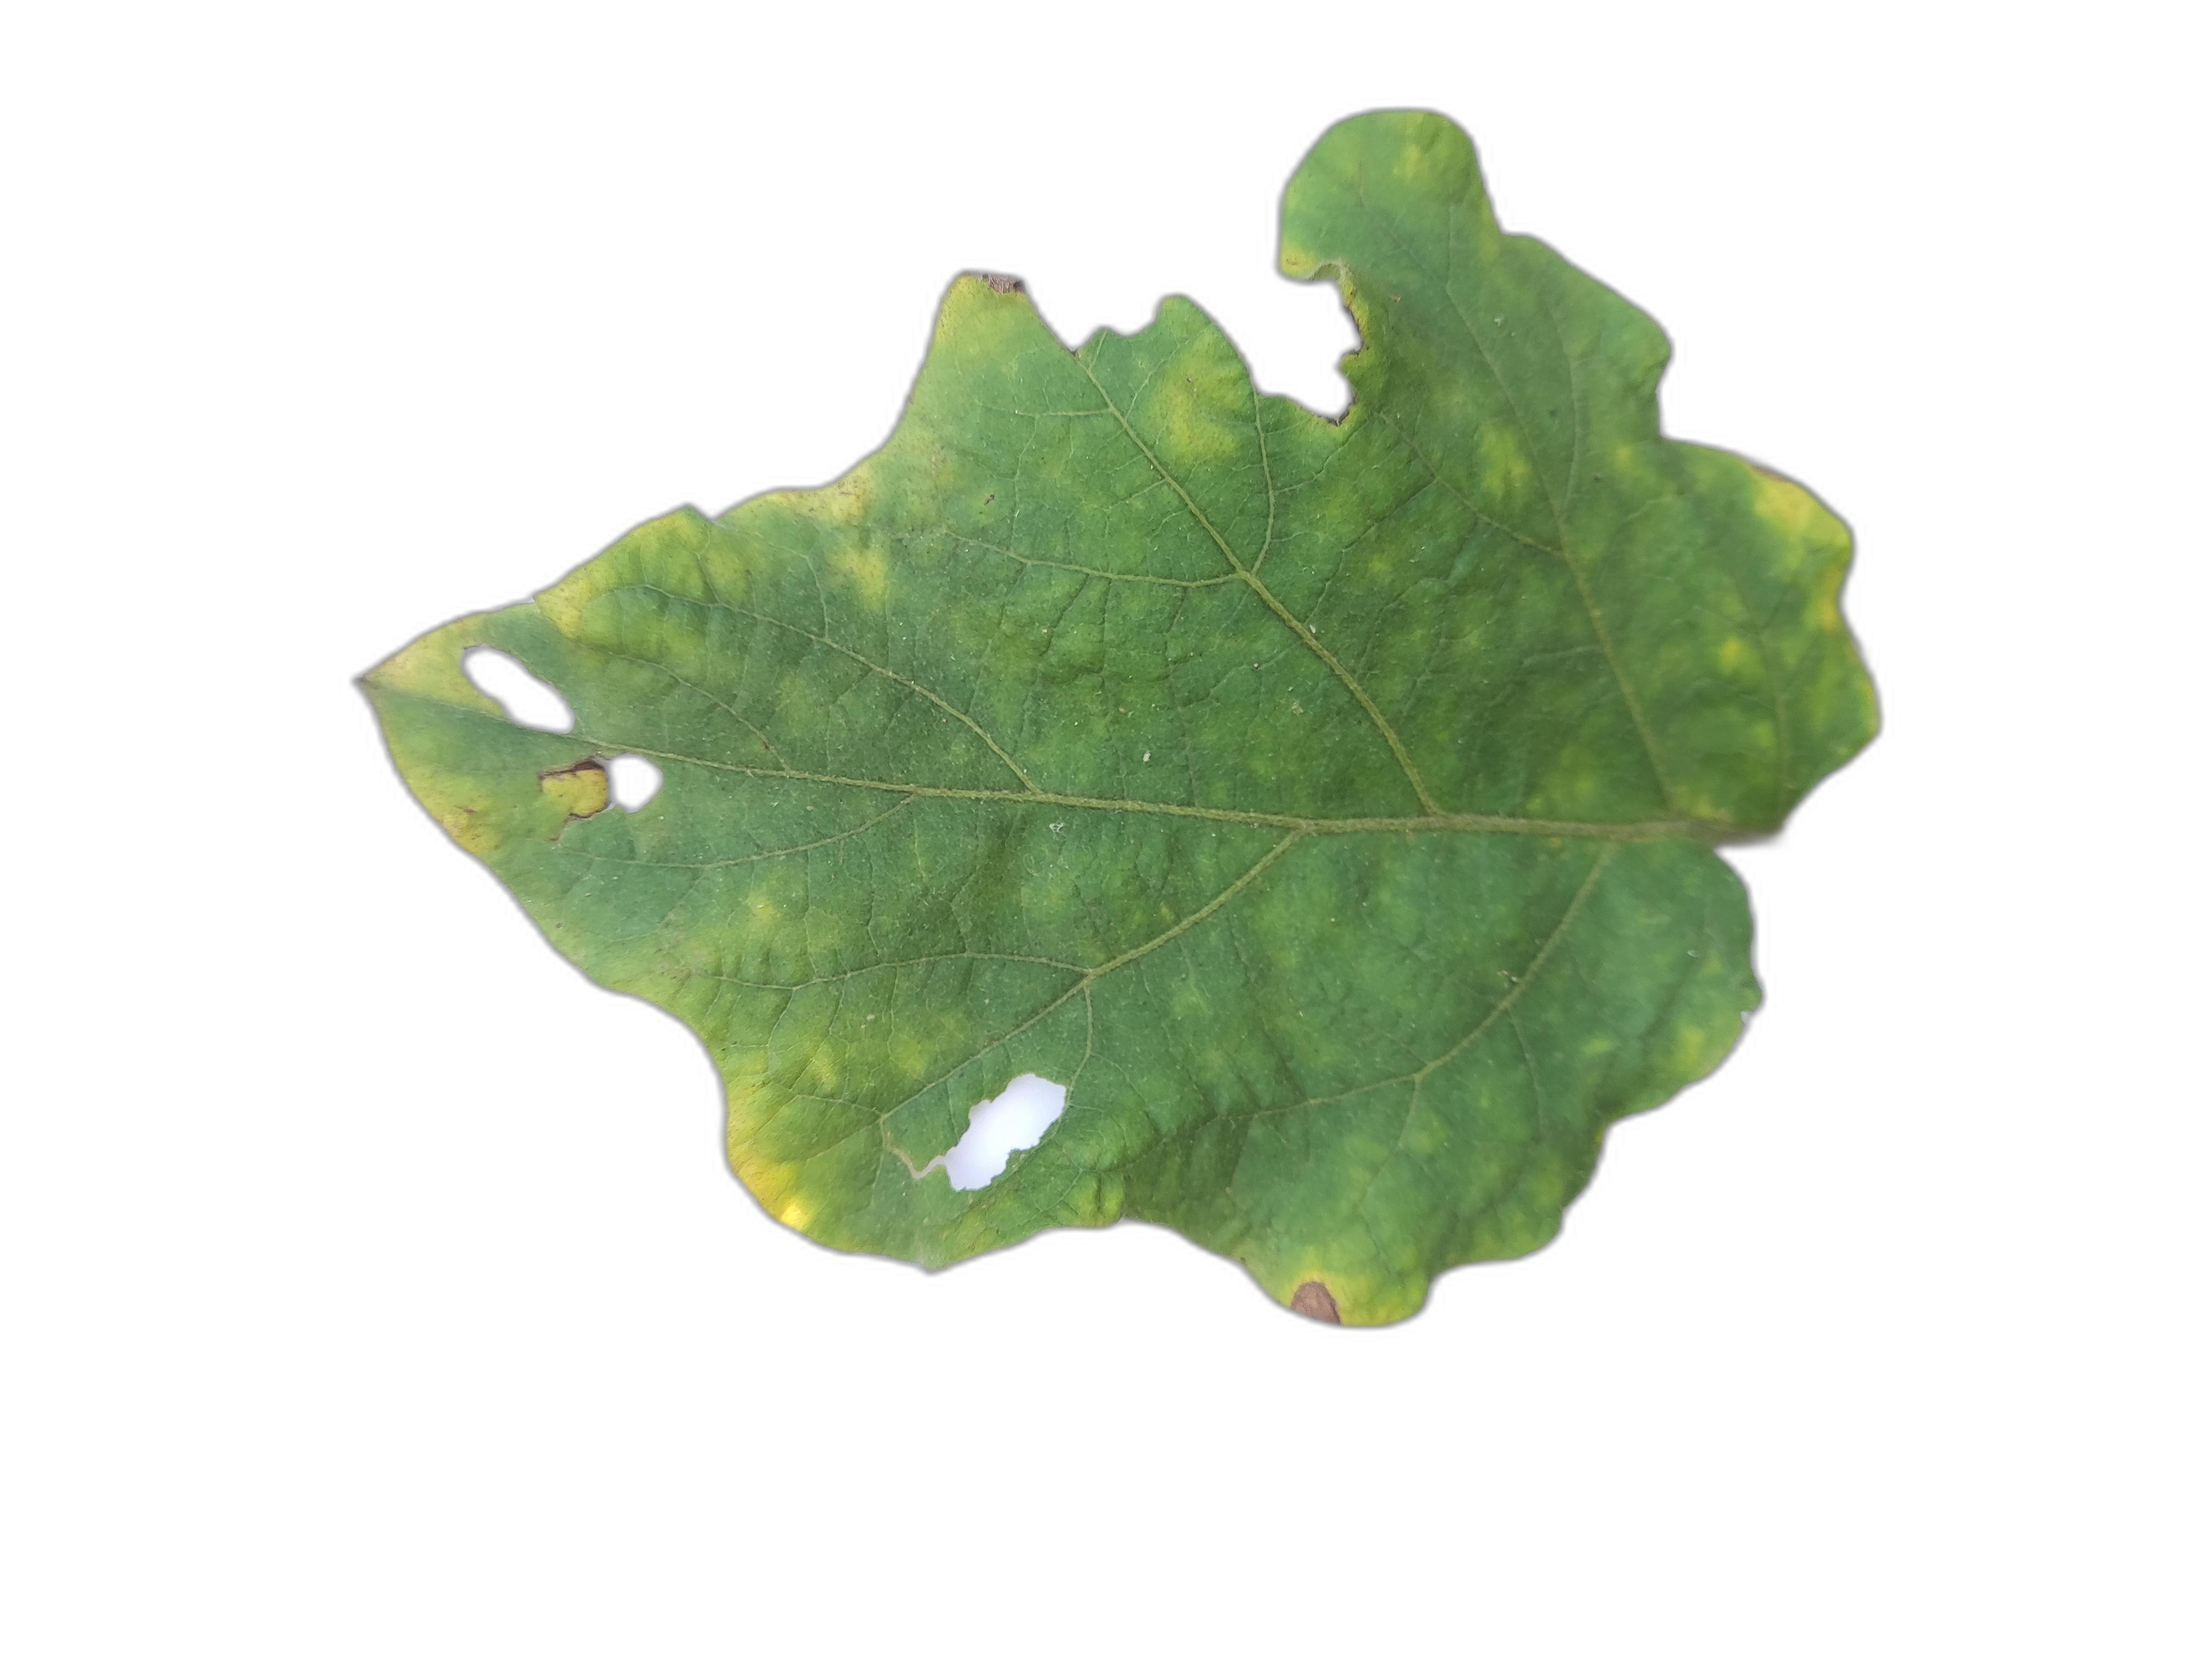
Label: Insect Pest Disease